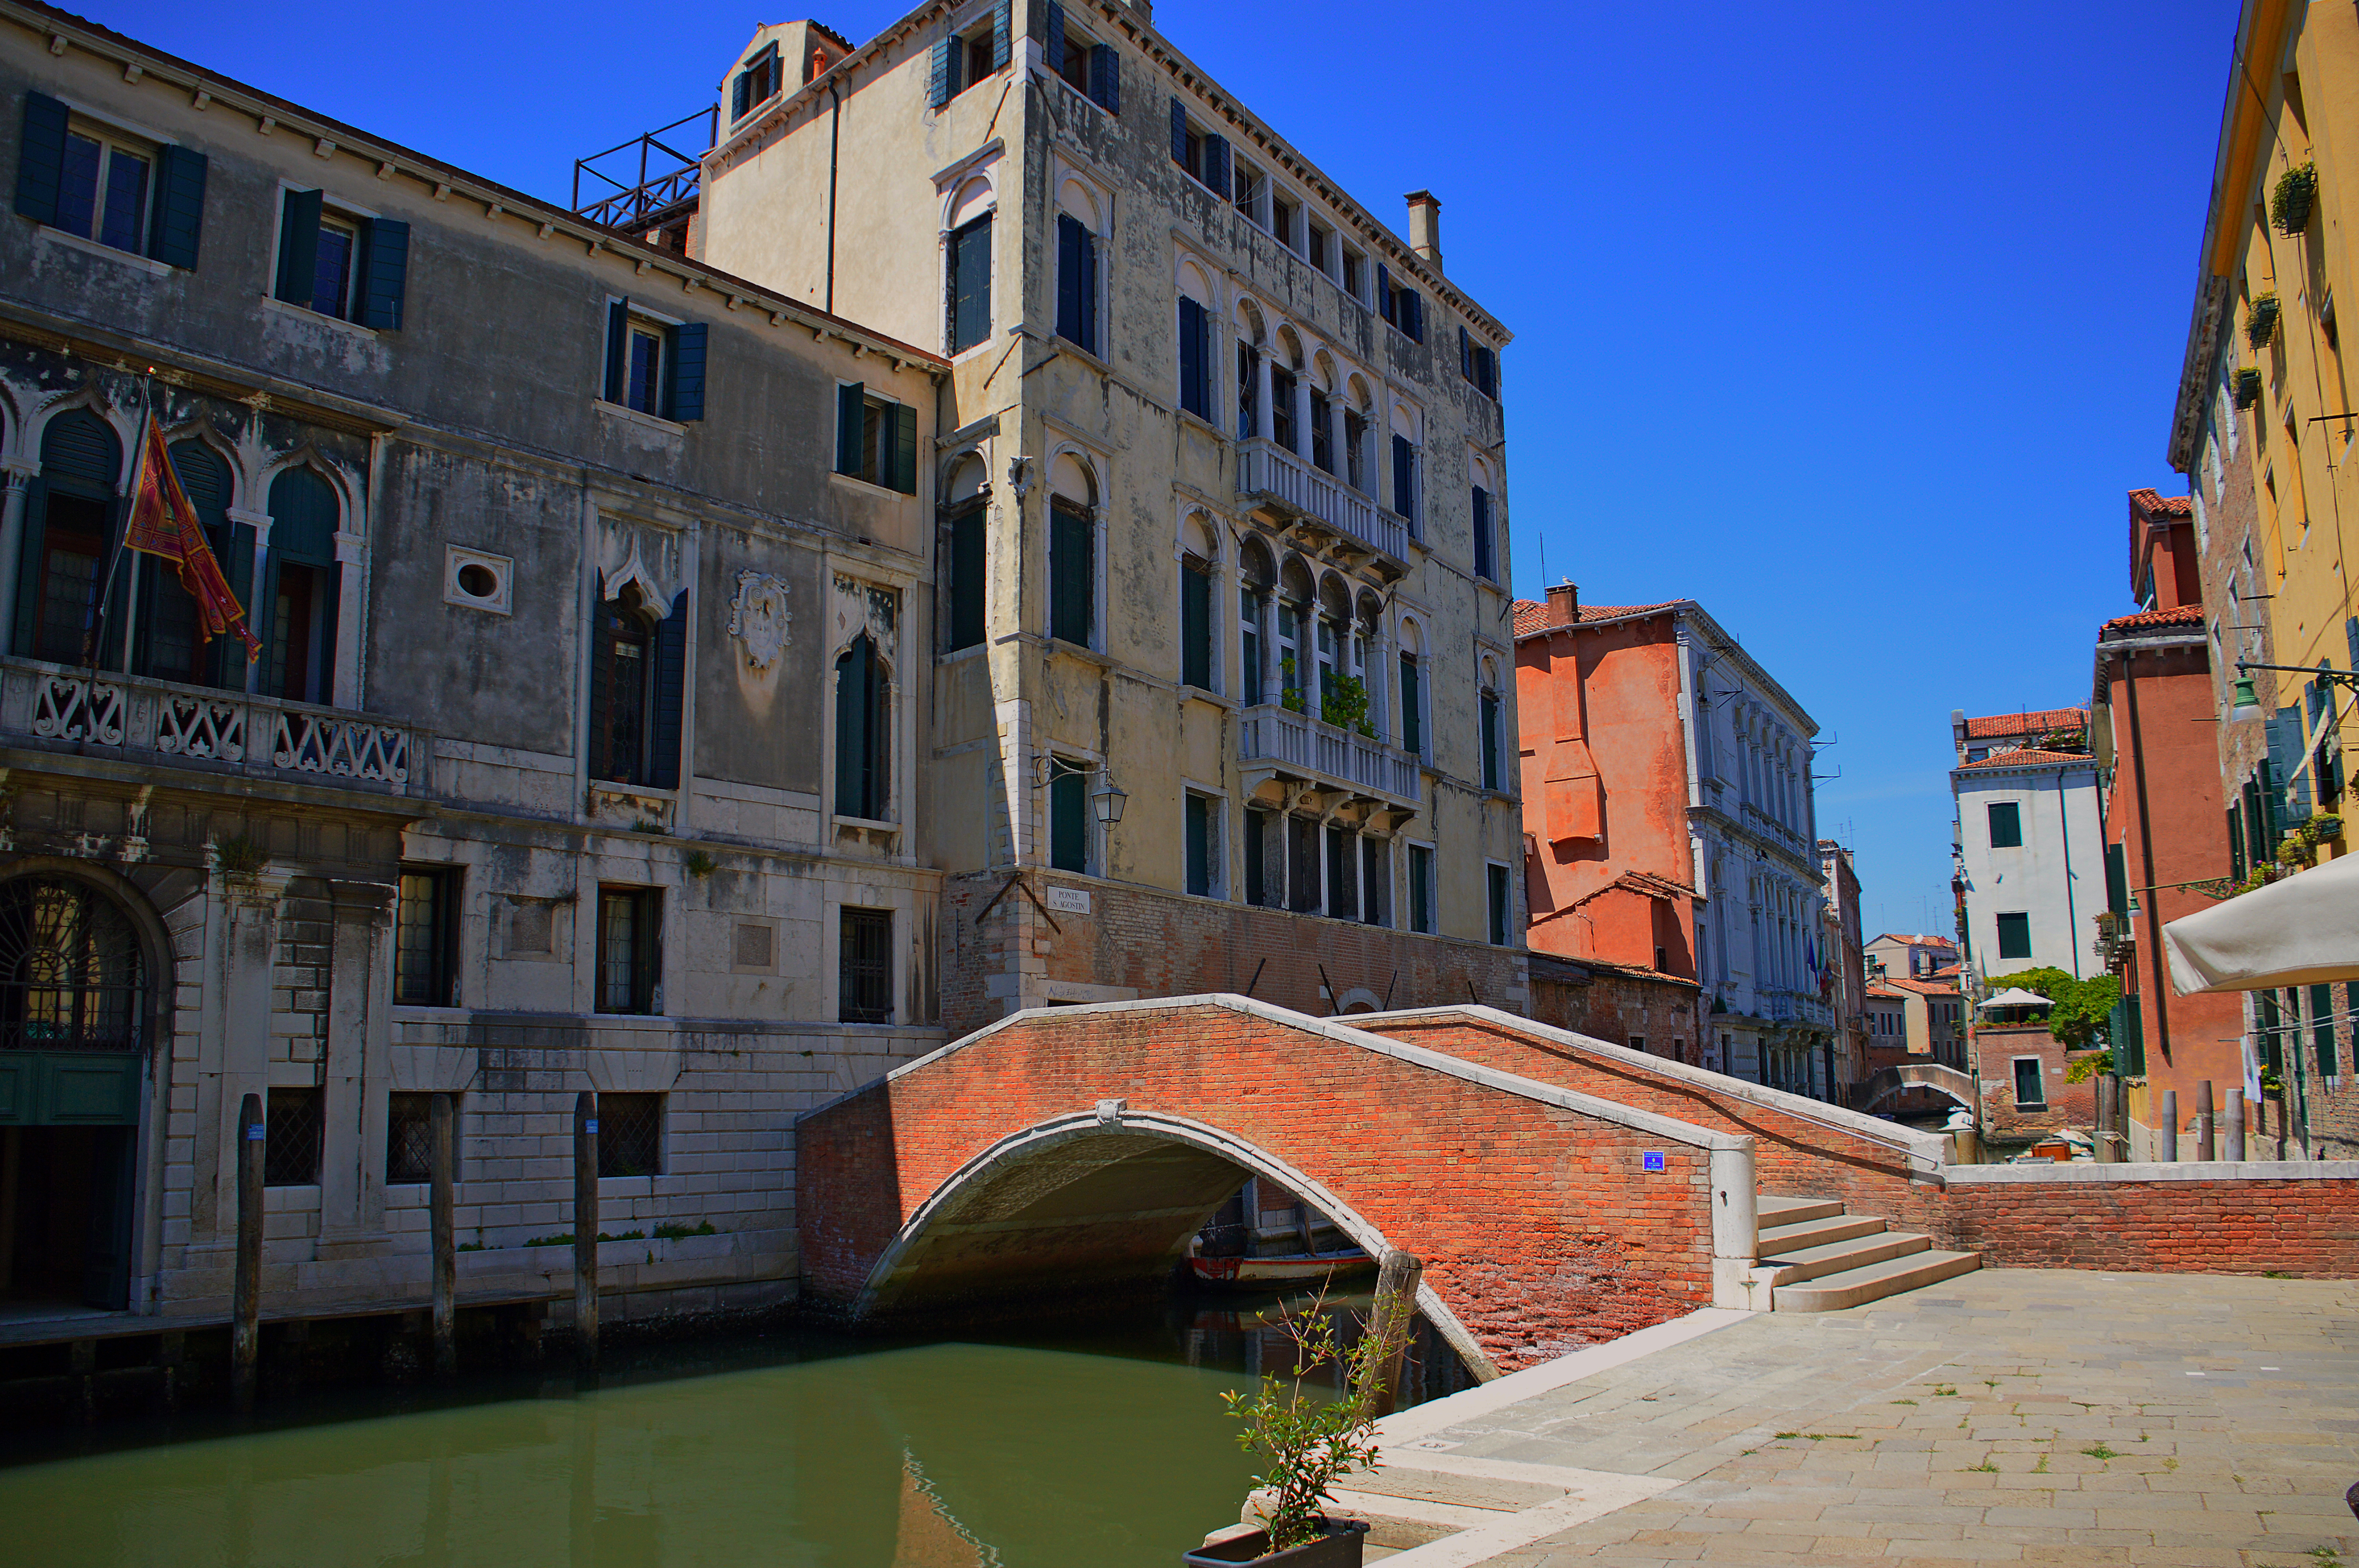
landscape, old, city, water, boat, street, landmark, architecture, beautiful, canal, watercolor, romantic, travel, tourism, blue, building, venice, italy, italian, waterway, town, sky, neighbourhood, facade, real estate, window, apartment, town square, channel, house